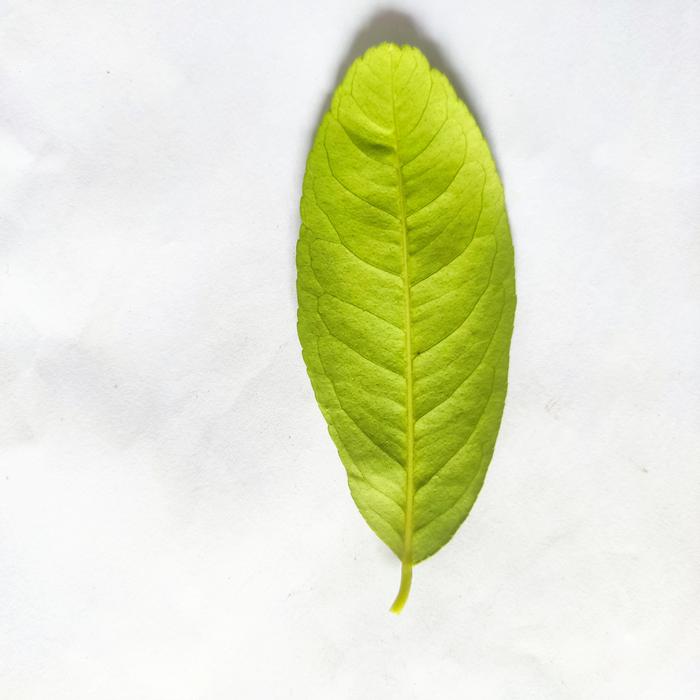
Crop: Lemon
Leaf condition: Healthy_Leaf